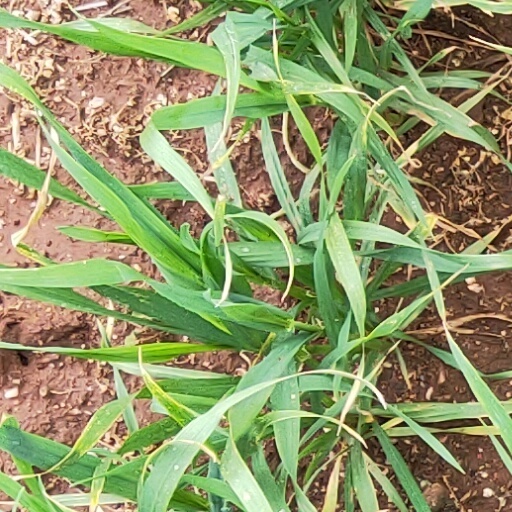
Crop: wheat